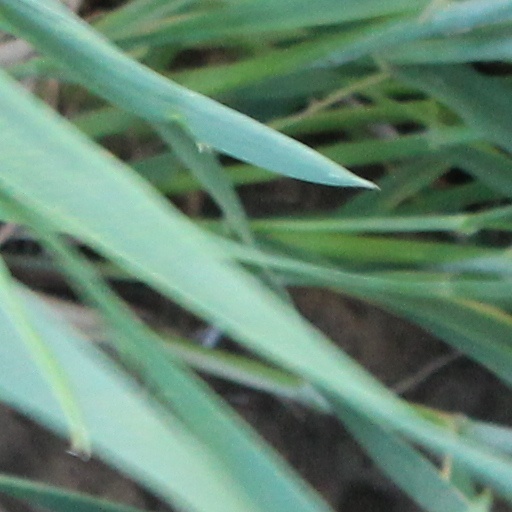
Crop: wheat